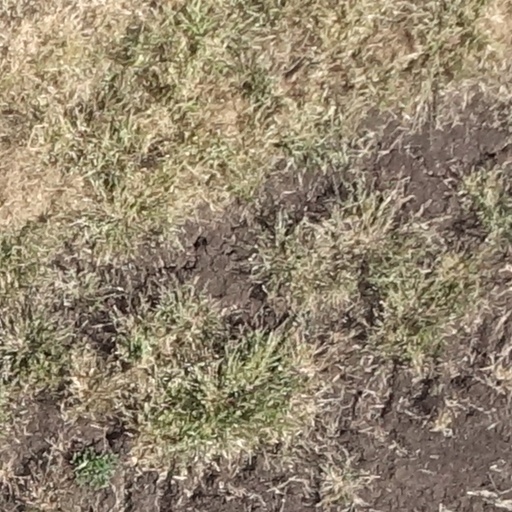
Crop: sorghum